Vanilla production in French Polynesia

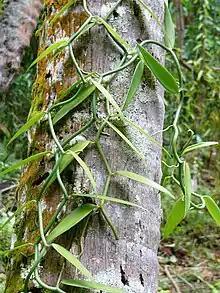
"Vanilla" × "tahitensis" vines in Huahine, French Polynesia

Vanilla production contributes to the local economy of French Polynesia. Although it was a major export crop after its introduction by the French in 1848, vanilla is no longer a significant export product.